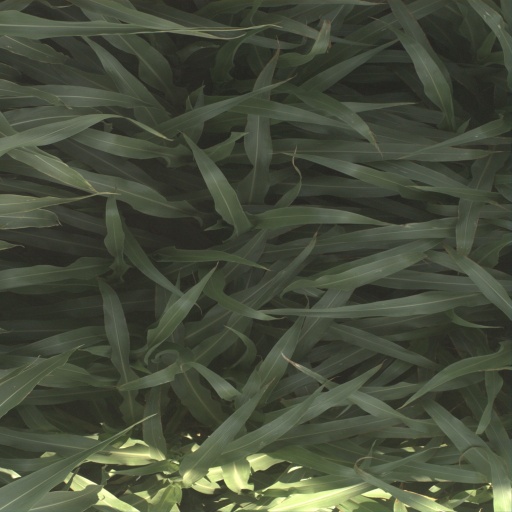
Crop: sorghum